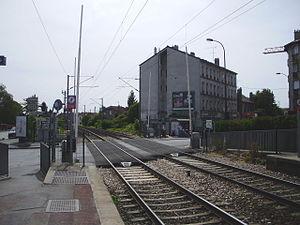
Gare de Deuil - Montmagny, à Deuil-la-Barre, Val-d'Oise, France
La gare de Deuil - Montmagny est une gare ferroviaire française de la ligne d'Épinay - Villetaneuse au Tréport - Mers, située dans la commune de Deuil-la-Barre, à la limite de Montmagny. Elle est l'une des deux gares de Deuil-la-Barre, la seconde étant la gare de La Barre - Ormesson au sud de la ville.